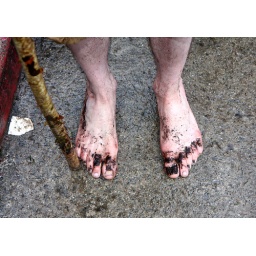
Some pilgrims climb the 750m mountain in their bare feet.